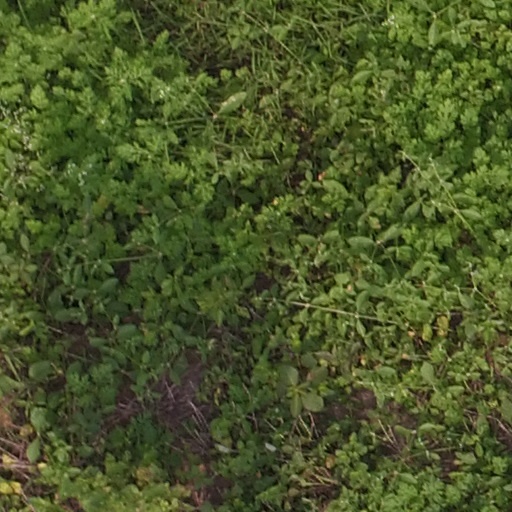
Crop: maize; corn